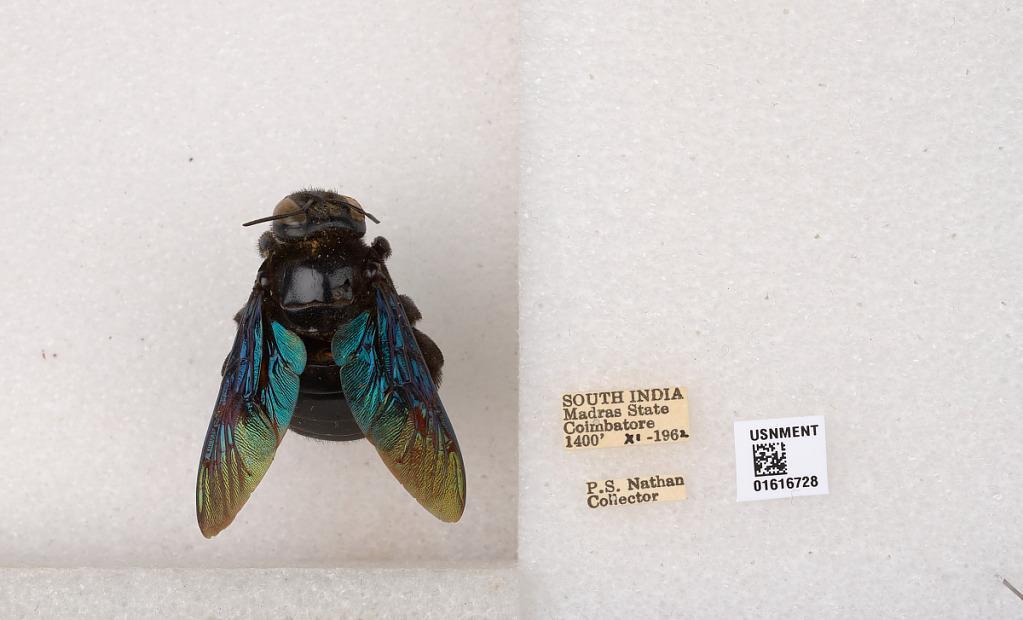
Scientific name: Xylocopa (Mesotrichia) tenuiscapa Westwood
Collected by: P. Nathan
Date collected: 1962-11-1
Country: India
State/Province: Tamil Nadu
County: Coimbatore
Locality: Coimbatore